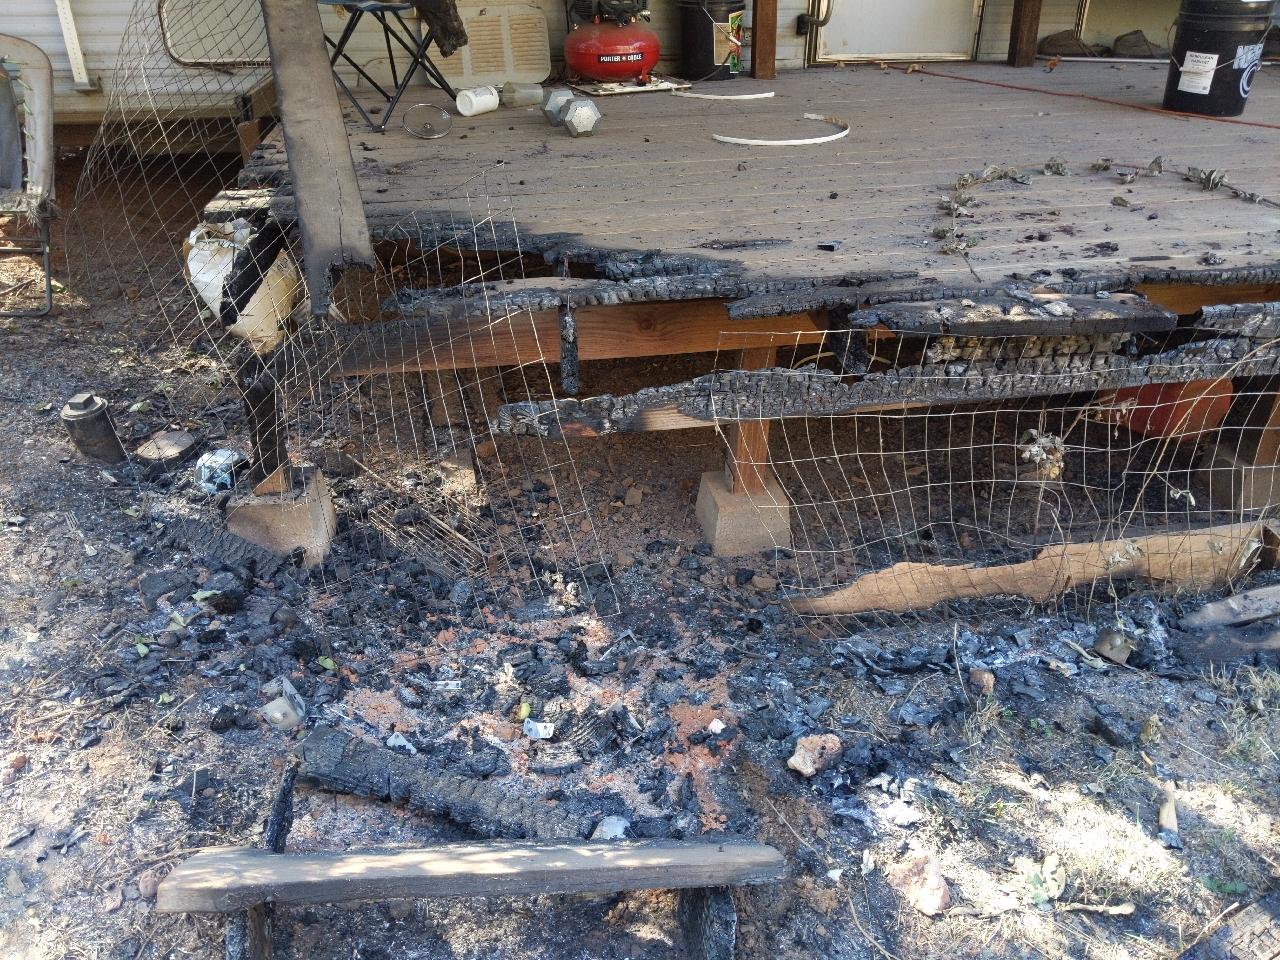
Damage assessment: affected